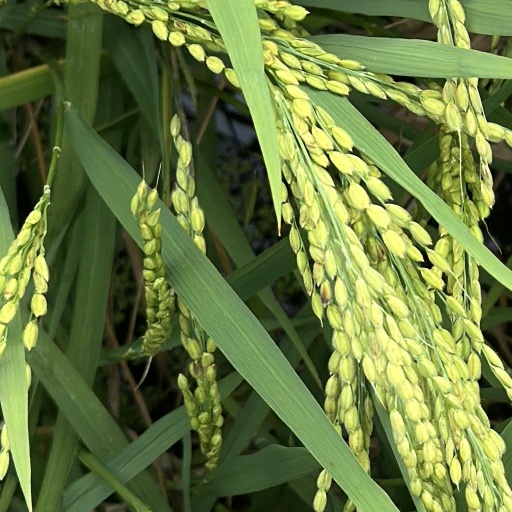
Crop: rice